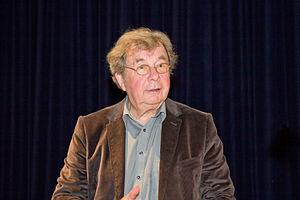
Hellmuth Karasek est un journaliste et écrivain allemand né le 4 janvier 1934 à Brno et mort le 29 septembre 2015 à Hambourg. Critique littéraire et romancier, il est l'auteur de plusieurs livres sur la littérature et le cinéma.